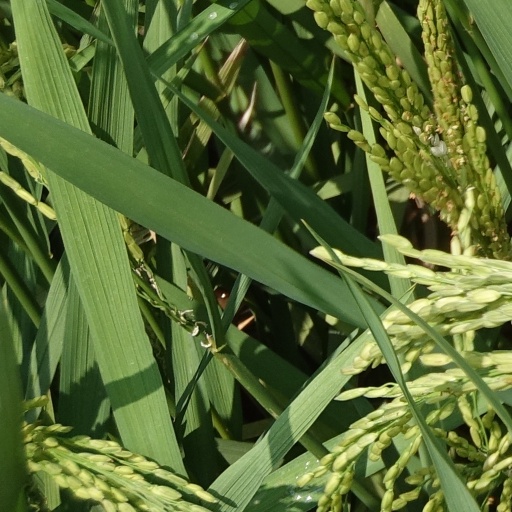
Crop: rice